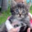
Label: cat